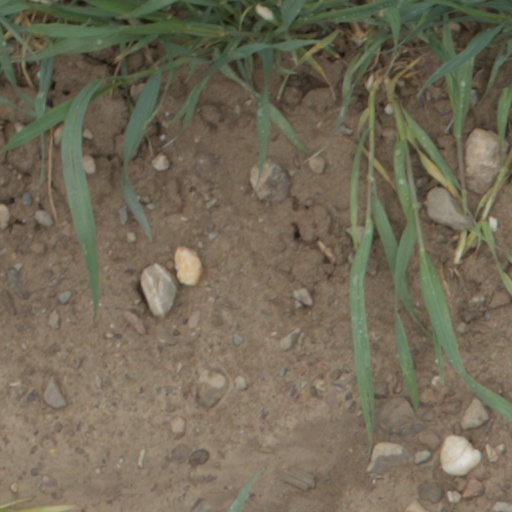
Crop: wheat